Sky position (RA, Dec in degrees): 321.911, 11.704
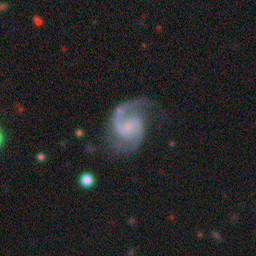
Galaxy morphology: Unbarred Loose Spiral Galaxies